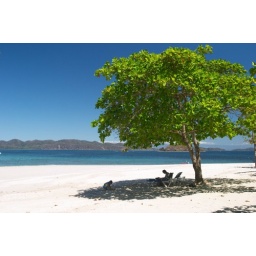
Isla Tortuga has a nice white sand beach and basic amenities, just 45 minutes by boat from Montezuma